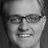
Emotion: happy